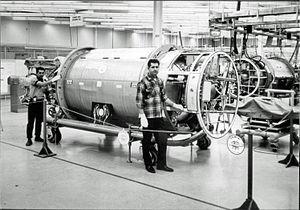
Agena est un étage supérieur d'un lanceur développé dans les années 1950 par le constructeur Lockheed et utilisé avec les lanceurs Atlas, Thor et Titan pour lancer un grand nombre de satellites de reconnaissance militaires mais également plusieurs sondes spatiales et satellites scientifiques. Il a également servi d'étage-cible pour la mise au point de manœuvres de rendez-vous spatial des missions du programme spatial habité Gemini. Au total, 365 étages Agena sont lancés entre le 28 février 1959 et le 12 février 1987.